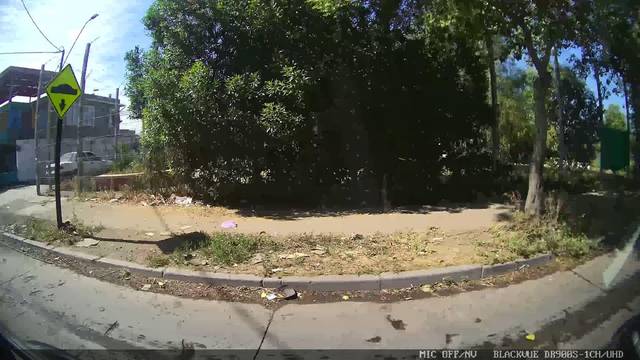
Region: Chile
Coordinates: -33.49, -70.733